Arana–Southern Treaty

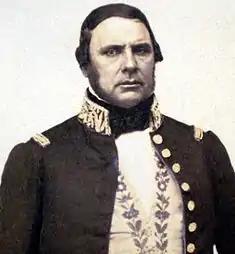
Justo José de Urquiza

The Anglo-French blockade of the Río de la Plata was followed by a rebellion of Justo José de Urquiza against Rosas. In February 1852 Urquiza defeated Rosas at the Battle of Caseros and replaced him. Shortly after Urquiza's victory, Sir Charles Hotham, who took part in the early conflict, wrote to the Earl of Malmesbury (who had replaced Lord Palmerston) suggesting that it was time to consider breaking the Arana-Southern treaty and allow the free navigation of the Argentine rivers.